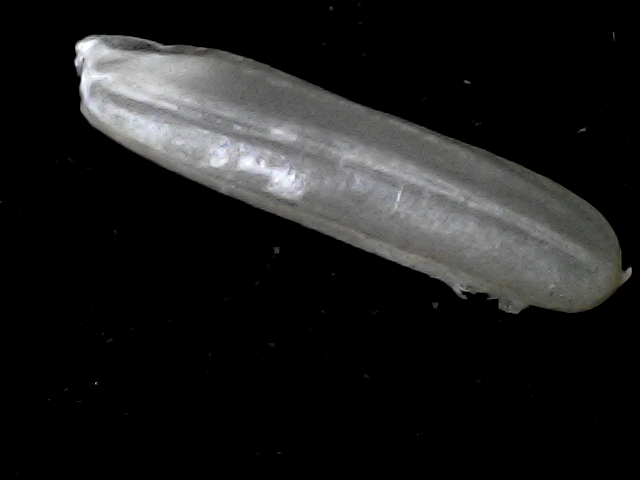
Rice variety: BD57